Omamori

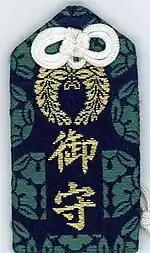
An from a shrine in Kumamoto. This item claims to "grant protection" to the user. The logo above denotes the shrine Fujisaki Hachimangū.

Customarily, are not opened in order to avoid losing their protective benefits. They are instead carried on one's person, or tied to something like a backpack or a purse. It is not necessary, but amulets are customarily replaced once a year to ward off bad luck from the previous year. Old amulets are usually returned to the same shrine or temple they were purchased from so they can be disposed of properly. Amulets are commonly returned on or slightly after the Japanese New Year so the visitor has a fresh start for the New Year with a new .